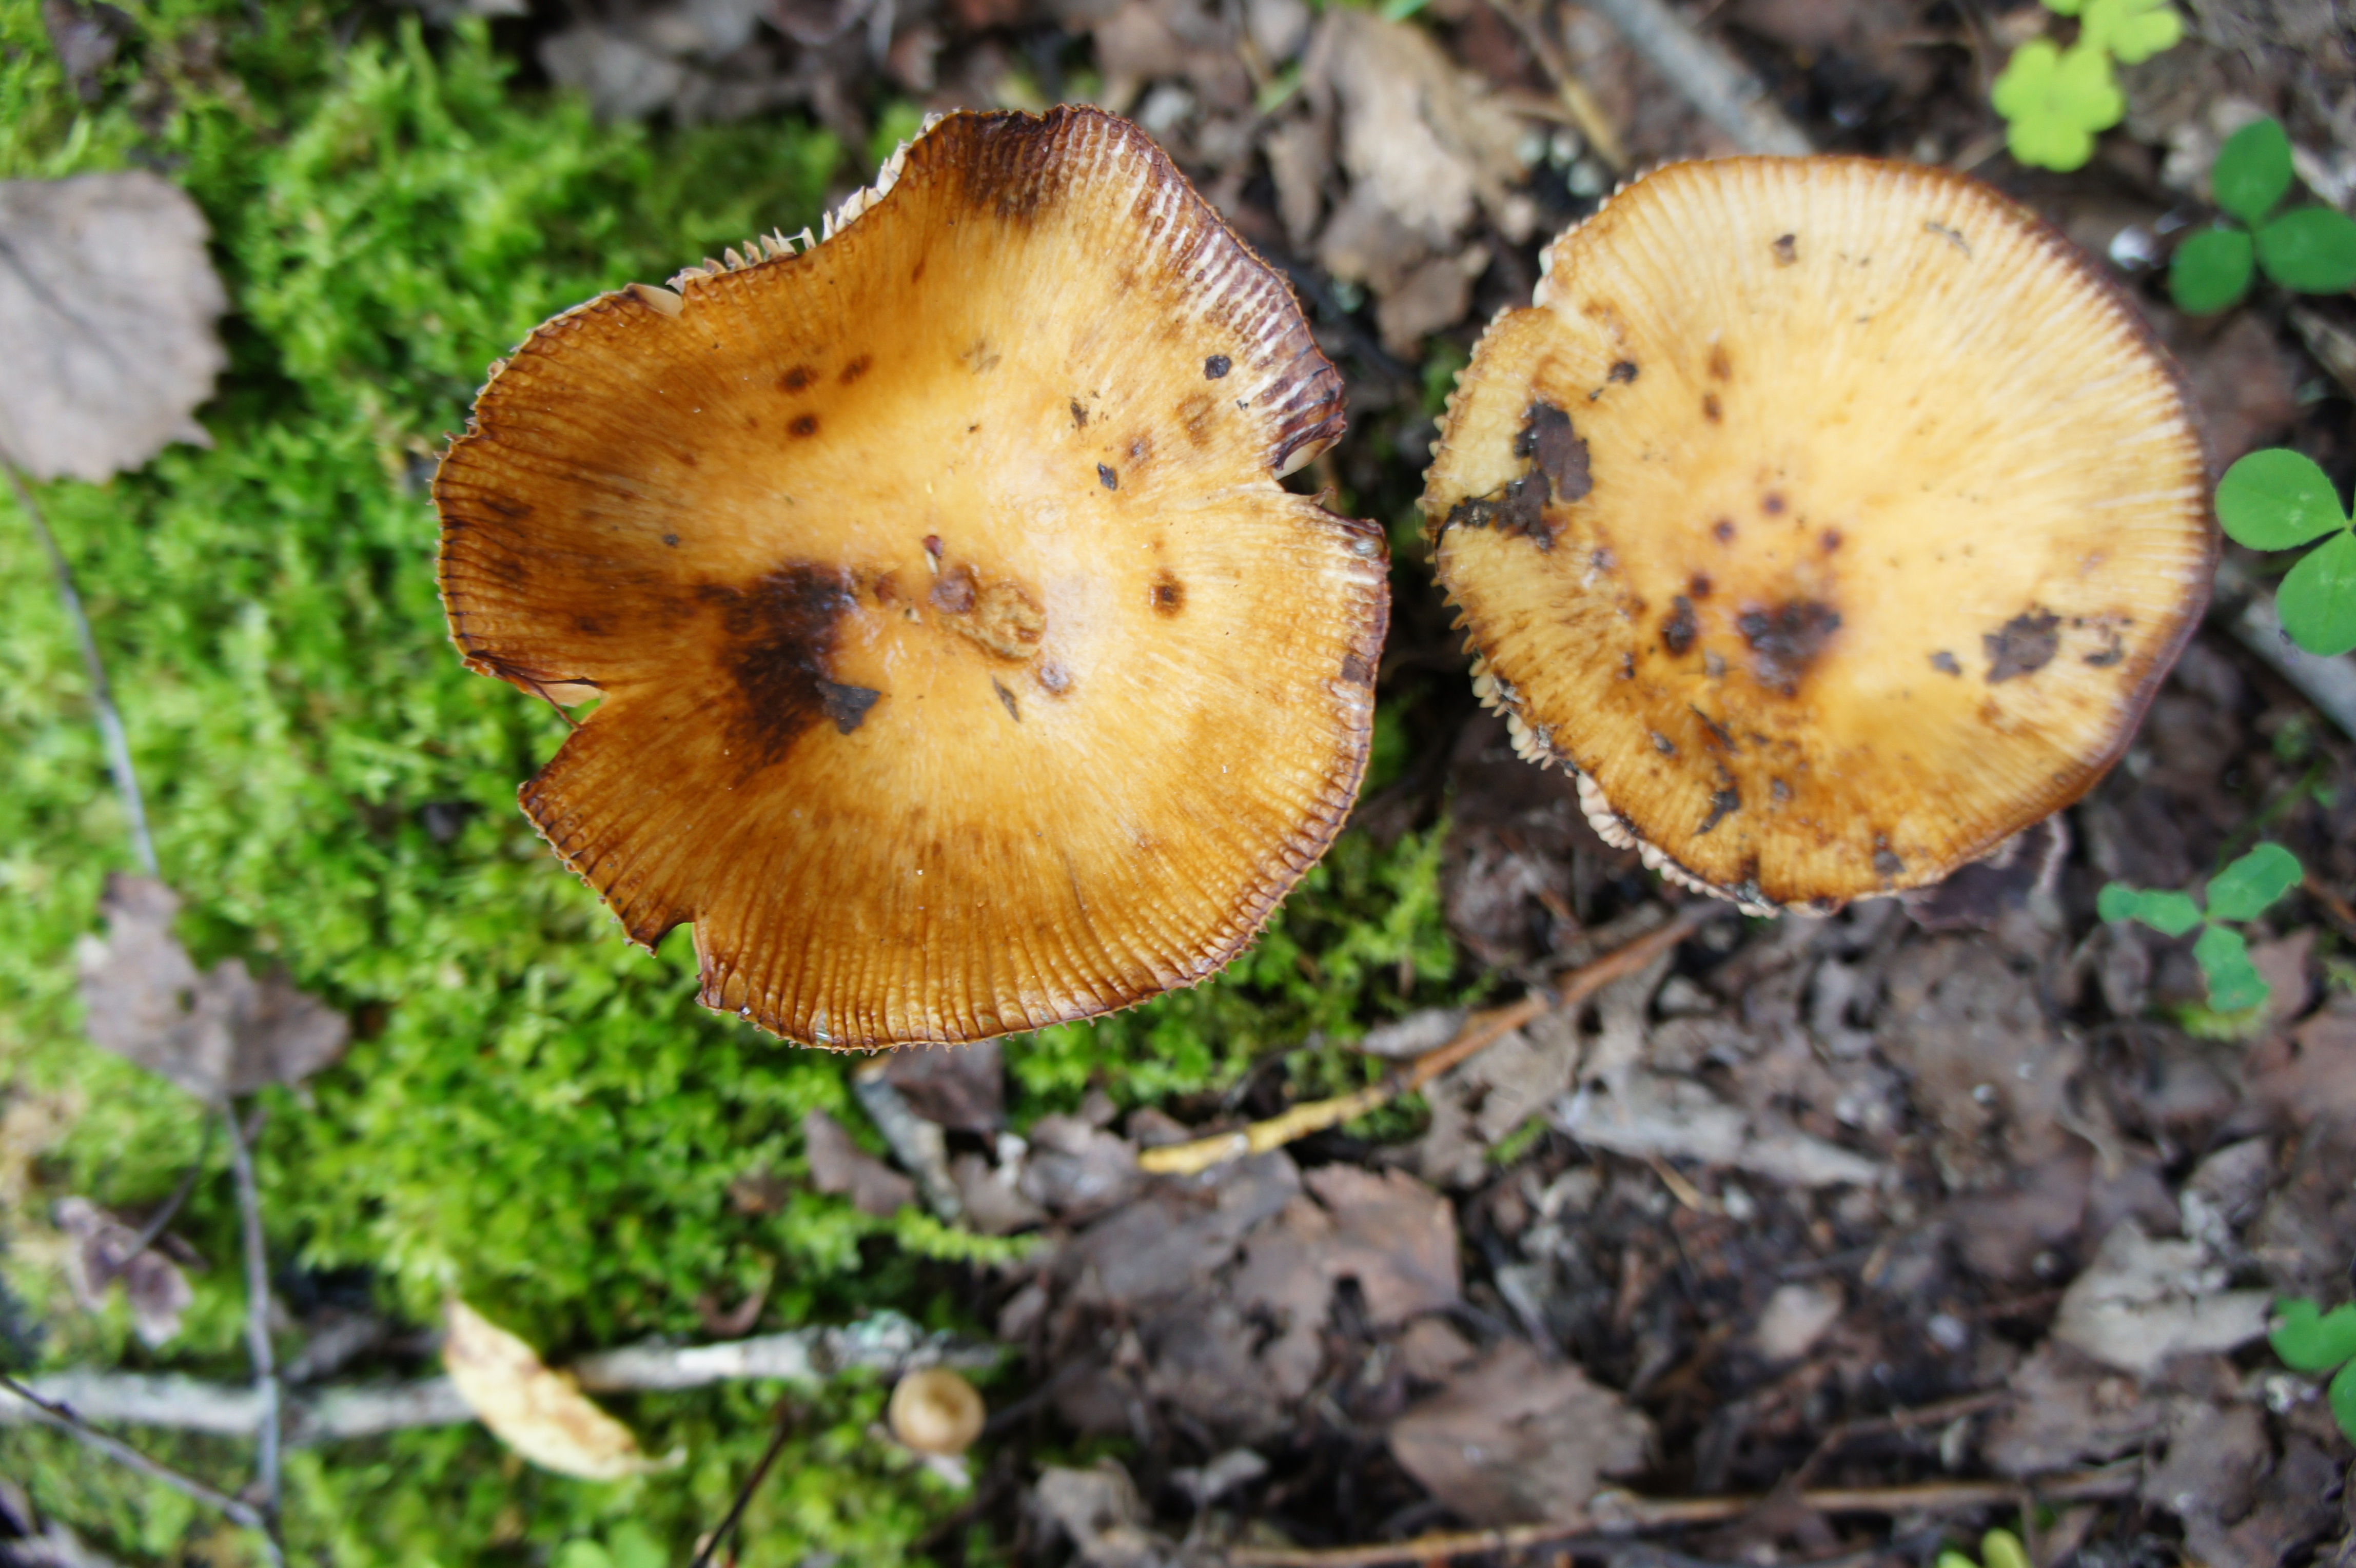
nature, forest, food, ingredient, vegetable, natural, autumn, fresh, mushroom, flora, season, fauna, fungus, woods, fungi, growing, agaric, bolete, organic, agaricus, macro photography, matsutake, edible mushroom, medicinal mushroom, agaricomycetes, agaricaceae, champignon mushroom, penny bun